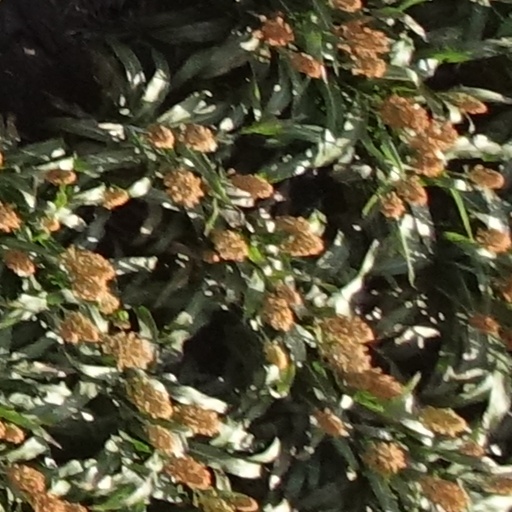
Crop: sorghum